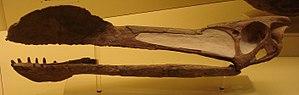
Tropeognathus est un genre de grand ptérosaure de la fin du Crétacé inférieur d' Amérique du Sud. C'était un membre des Ornithocheiridae, un groupe de ptérosaures connus pour leur museau à la quille, et était étroitement lié aux espèces du genre Anhanguera. Le type et la seule espèce est Tropeognathus mesembrinus ; une deuxième espèce, Tropeognathus robustus, est maintenant considérée comme appartenant à Anhanguera. Des fossiles de Tropeognathus ont été découverts dans la formation fossilifère de Romualdo du bassin d'Araripe, dans le nord-est du Brésil.